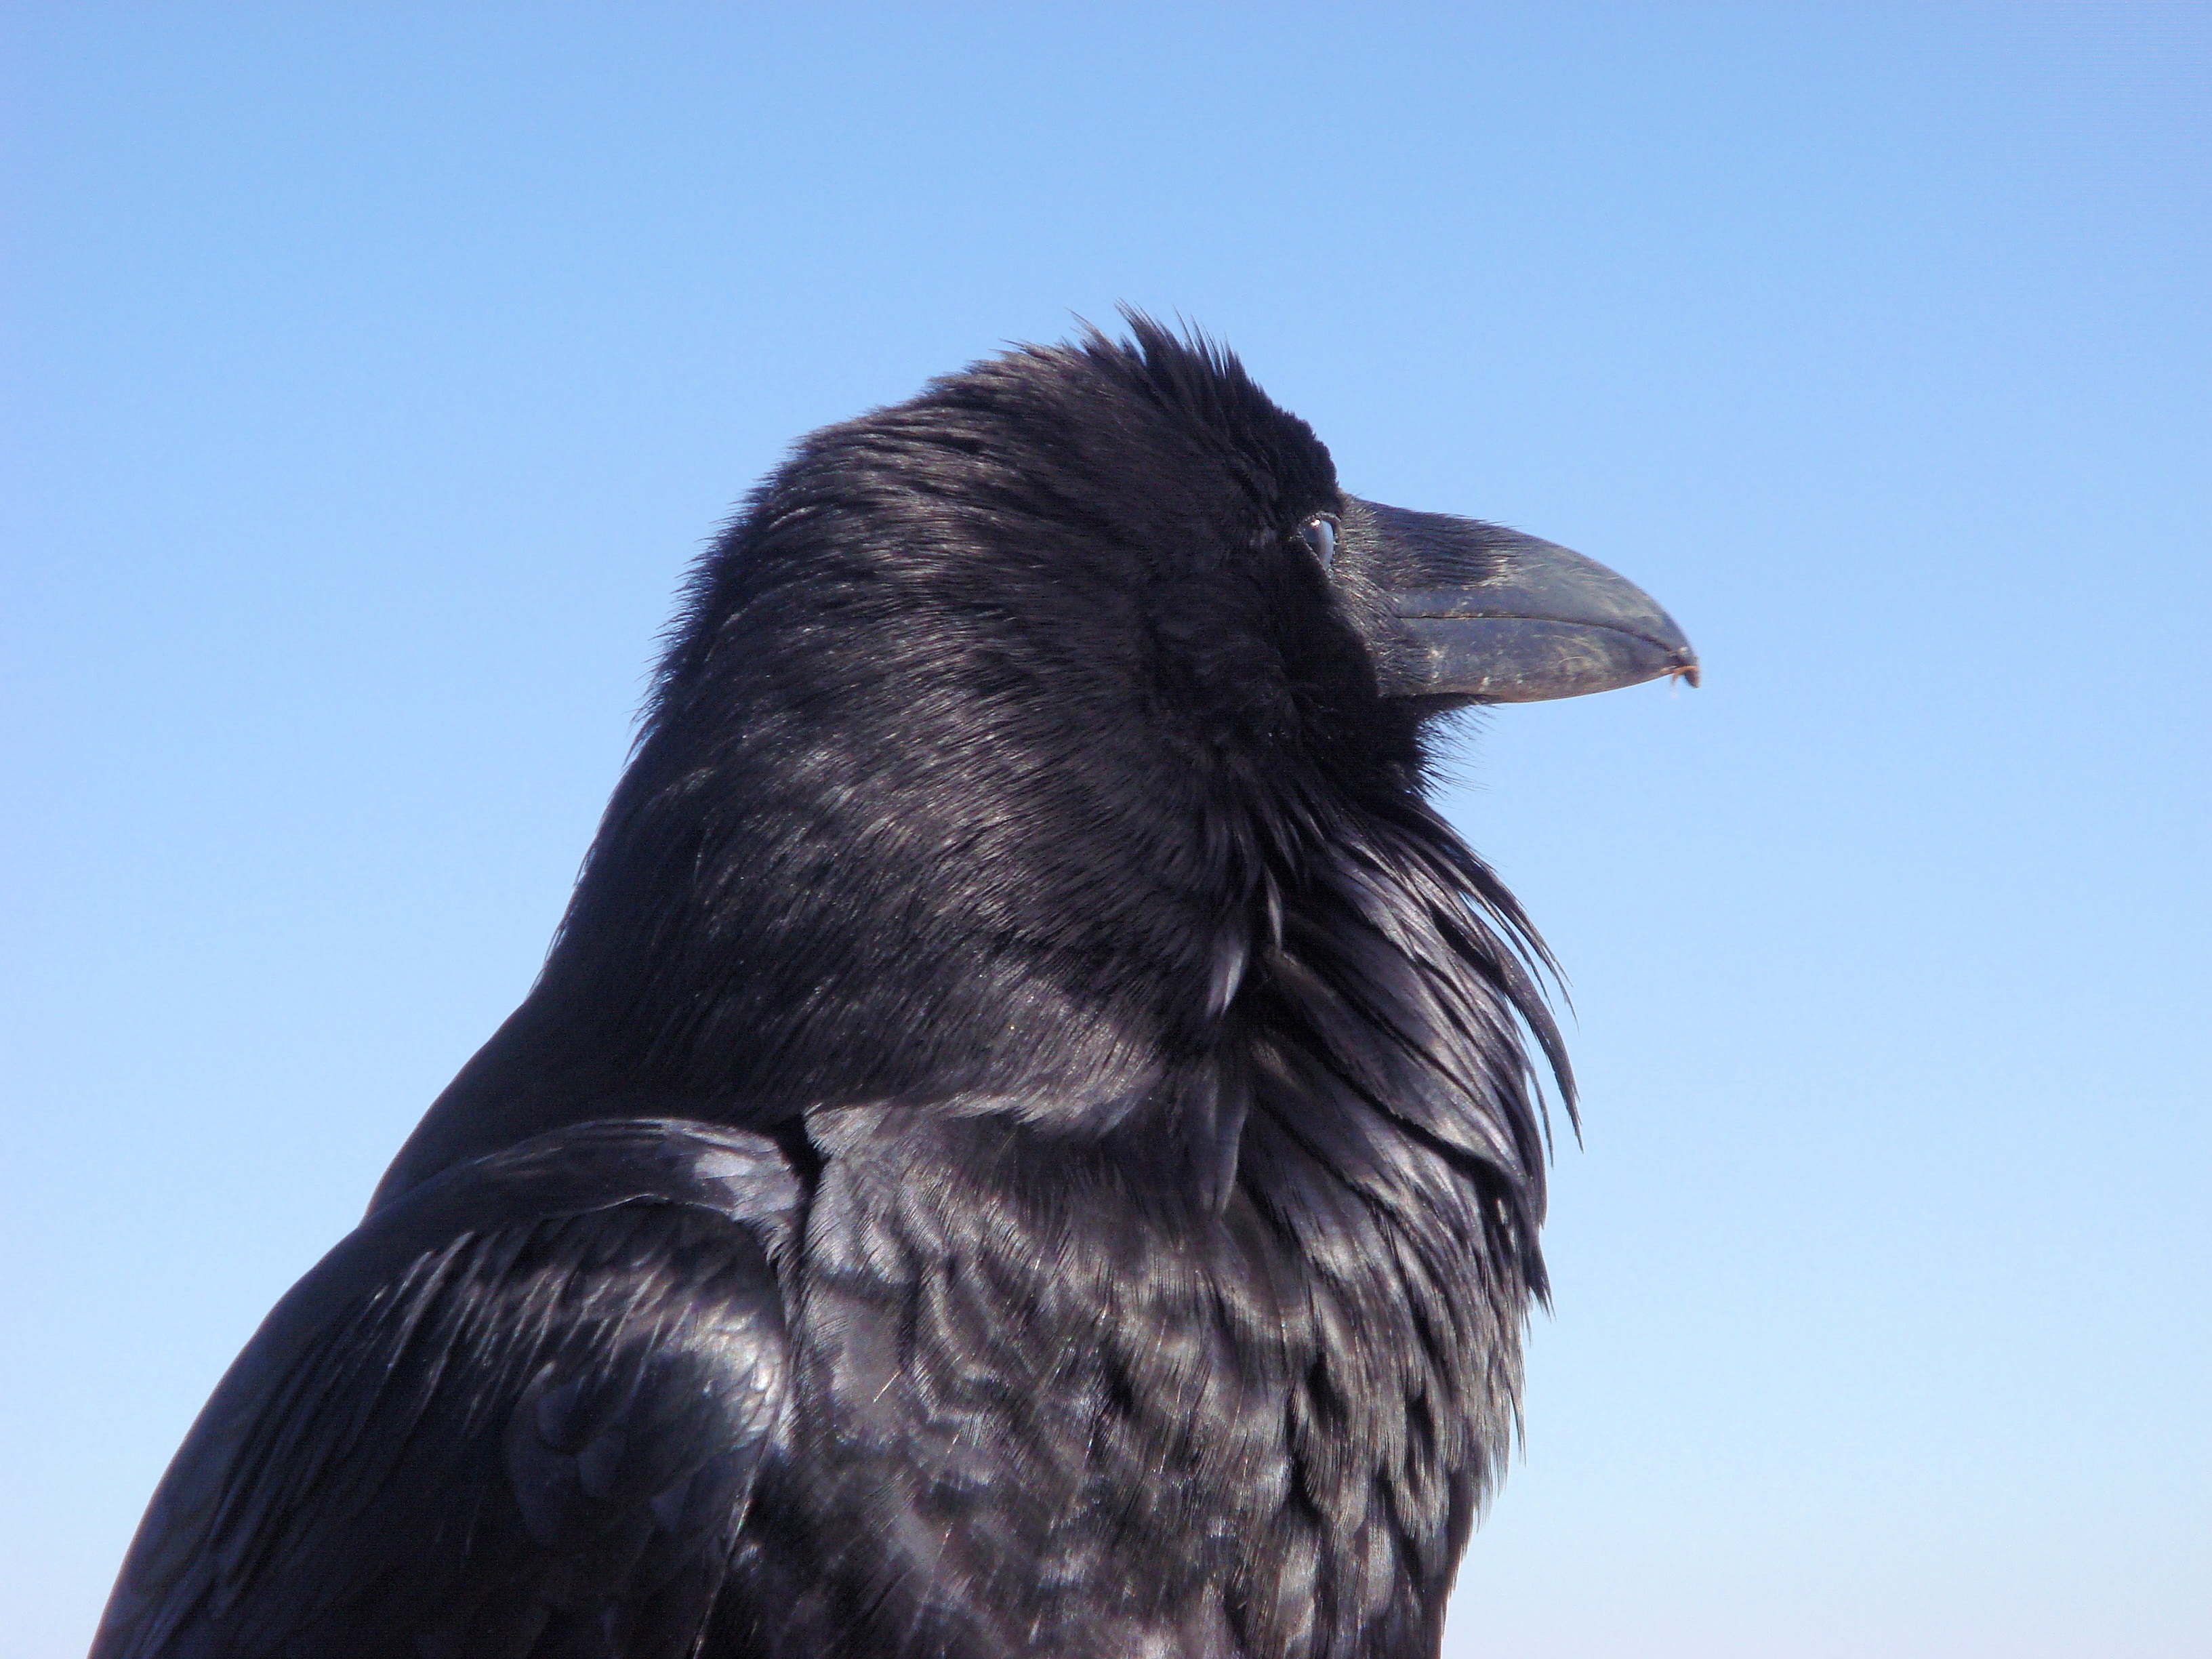
nature, bird, wing, animal, wildlife, beak, eagle, black, fauna, crow, close up, rook, head, vertebrate, raven, american crow, perching bird, crow like bird, bird's head peninsula